Vib-Ribbon

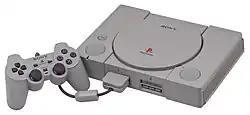
"Vib-Ribbon" runs completely from the PlayStation's memory pool after it is loaded the first time, allowing the "Vib-Ribbon" disc to be removed and music CDs to be inserted into the console to generate custom stages.

"Vib-Ribbon" was developed by NanaOn-Sha with a team of eleven people including Masaya Matsuura as designer and producer. The project began shortly after the completion of "PaRappa the Rapper" (1996) when Mercedes-Benz contacted Sony to promote their then-upcoming A-Class car. Matsuura was motivated by the concept of music-generated stages after fans repeatedly asked him to create games of their preferred music genre. The first prototype used polygon graphics with the player character represented as a living automobile. The levels were initially represented as roads taking the shape of audio waveforms created by extant music. Mercedes-Benz dropped the concept after the car failed the moose test, resulting in the game's development continuing as an original project. During the initial prototype's development, Matsuura felt the levels were too similar for capturing only bass drum frequencies and was having difficulties with the levels synchronizing with the audio. This led him to stop developing the game after a year and a half in development. He decided to resume development after his team encouraged him to continue and one programmer discovered how to analyze CD audio using the PlayStation's hardware.